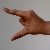
The image shows a hand gesture representing the letter 'Z' in Indian Sign Language.